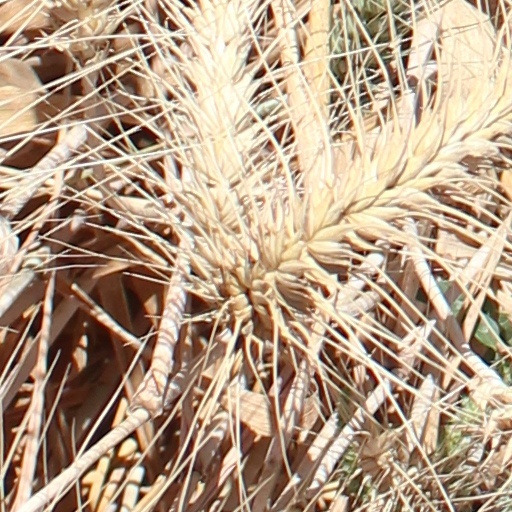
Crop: wheat